Pinch (plasma physics)

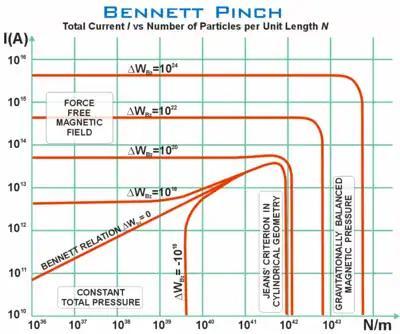
The Bennett pinch showing the total current (I) versus the number of particles per unit length (N). The chart illustrates four physically distinct regions. The plasma temperature is 20 K, the mean particle mass 3×10 kg, and ΔW is the excess magnetic energy per unit length due to the axial magnetic field B. The plasma is assumed to be non-rotational, and the kinetic pressure at the edges is much smaller than inside.

In practice, such a device is somewhat more sophisticated than the schematic diagram suggests, including electrical components that control the current in order to maximize the resulting pinch, and to ensure that the device works safely. For more details, see the notes.